Scramble Spirits

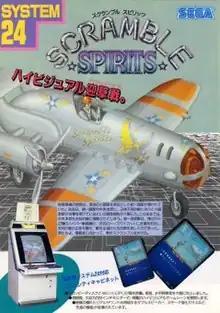
Arcade flyer (Japan)

is a vertically scrolling shooter game released for the arcades by Sega in 1988. It was ported to the Master System the following year in 1989, then to personal computers in 1990.